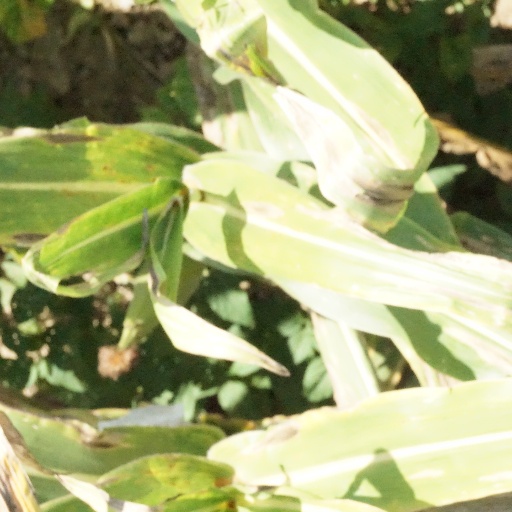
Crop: maize; corn